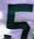
Number: 5